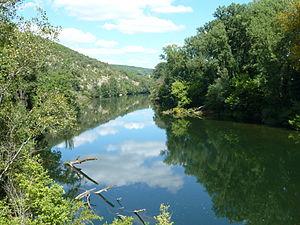
Lot à l'ouest de Saint-Cirq
Tous les garçons et les filles de leur âge est une collection de neuf téléfilms français sur le thème de l'adolescence, commandée par la chaîne Arte et diffusée durant le dernier trimestre 1994. Chaque épisode est réalisé par un cinéaste différent : André Téchiné, Chantal Akerman, Claire Denis, Olivier Assayas, Laurence Ferreira Barbosa, Patricia Mazuy, Émilie Deleuze, Cédric Kahn et Olivier Dahan. Cette série vient d'une idée de Chantal Poupaud qui l'a proposée au producteur Georges Benayoun ainsi qu'à Pierre Chevalier, qui dirige l'unité Fiction d'Arte. Les téléfilms sont créés avec un budget modeste et doivent répondre à une liste de contraintes précises, même si une grande liberté artistique est laissée aux réalisateurs. Ils se déroulent à des époques différentes, entre les années 1960 et les années 1990, époques dont ils doivent utiliser la musique rock.